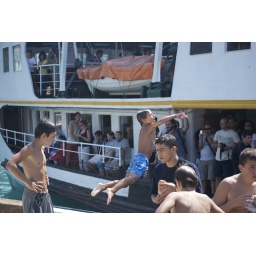
A little boy taking a dive as the tourist boat docks at their little village north in the Bosphorus strait.